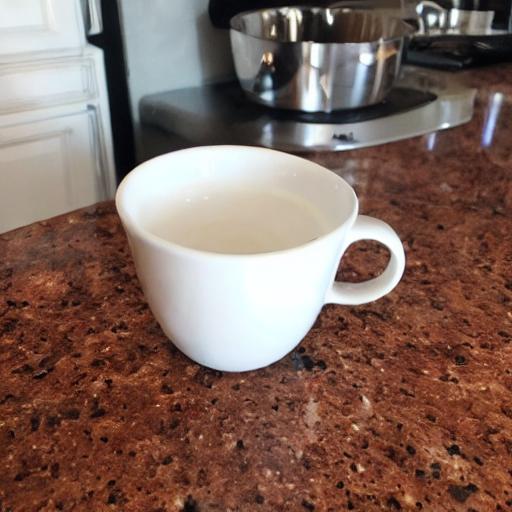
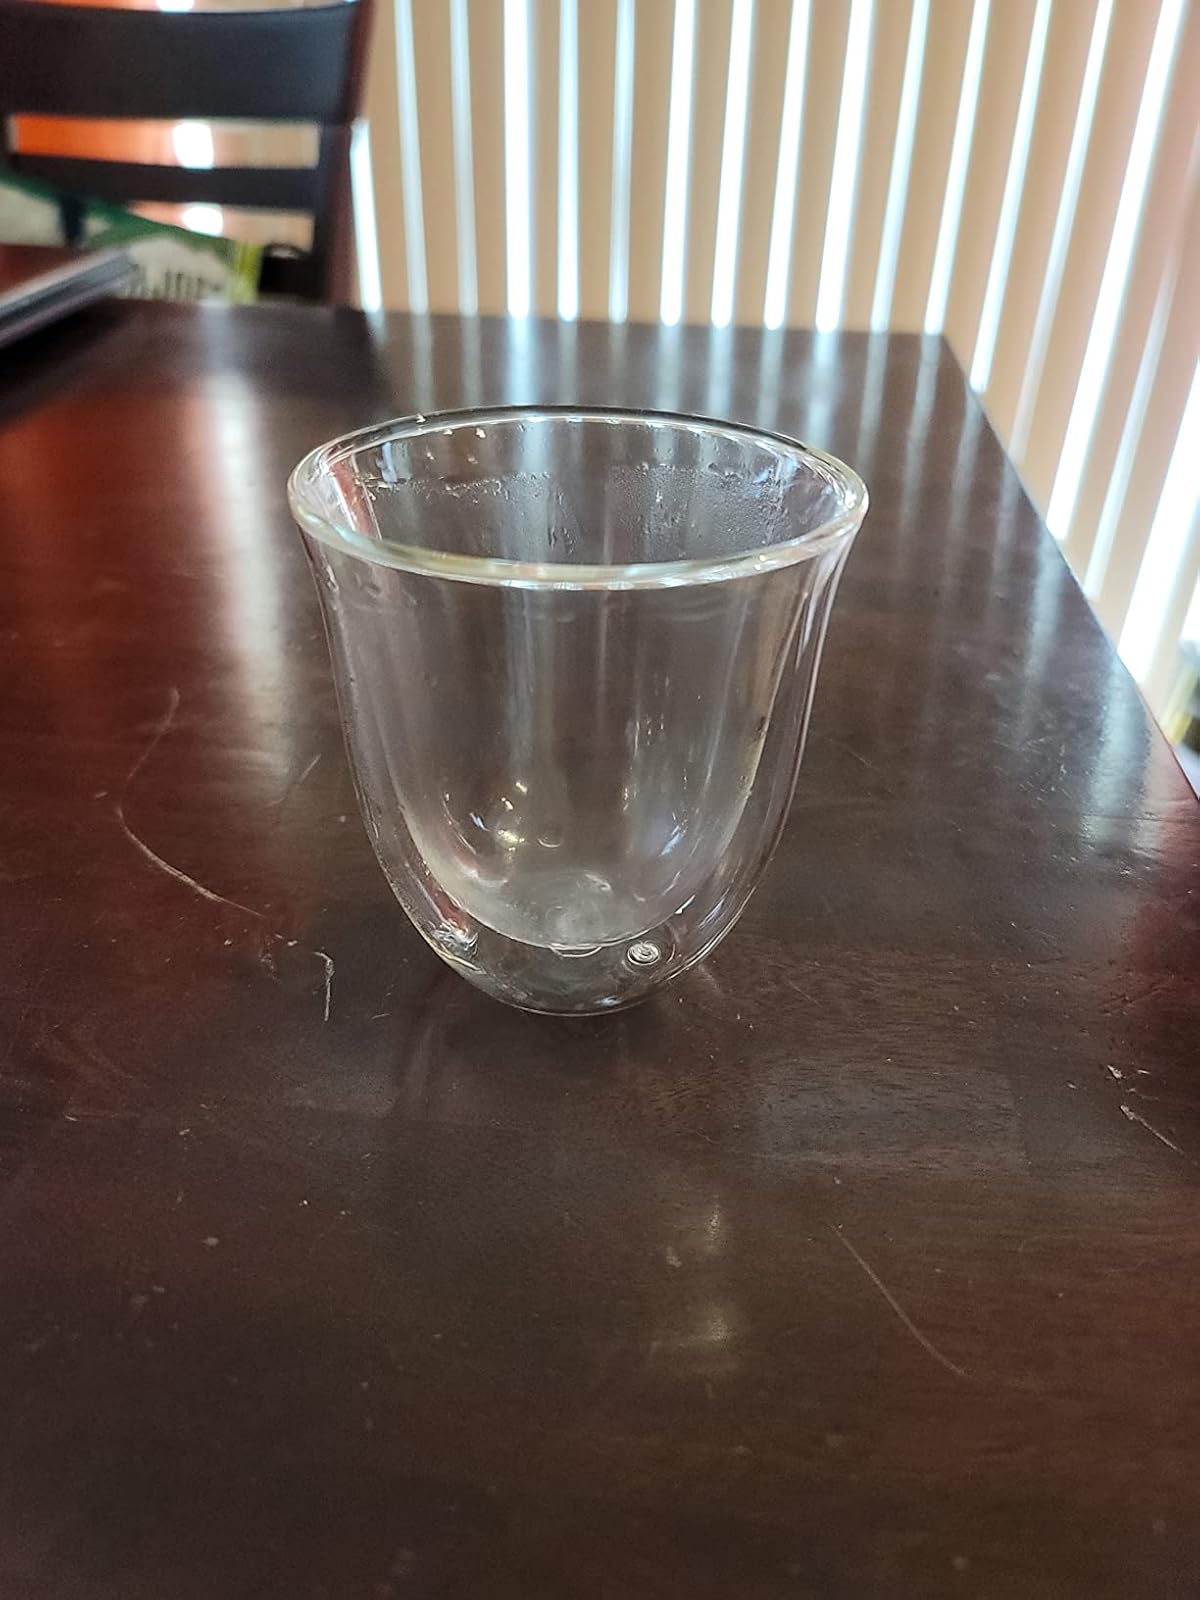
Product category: items_mug
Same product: no